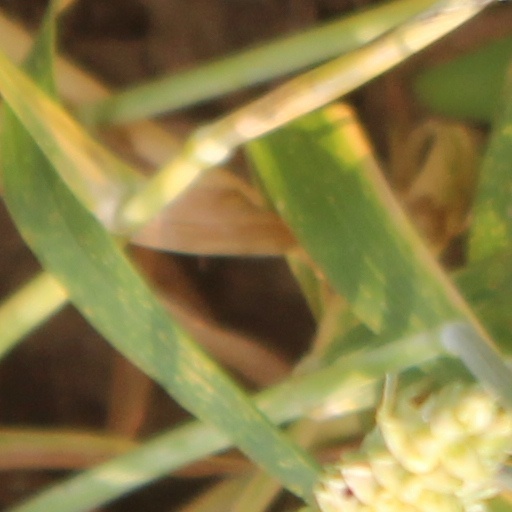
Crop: wheat